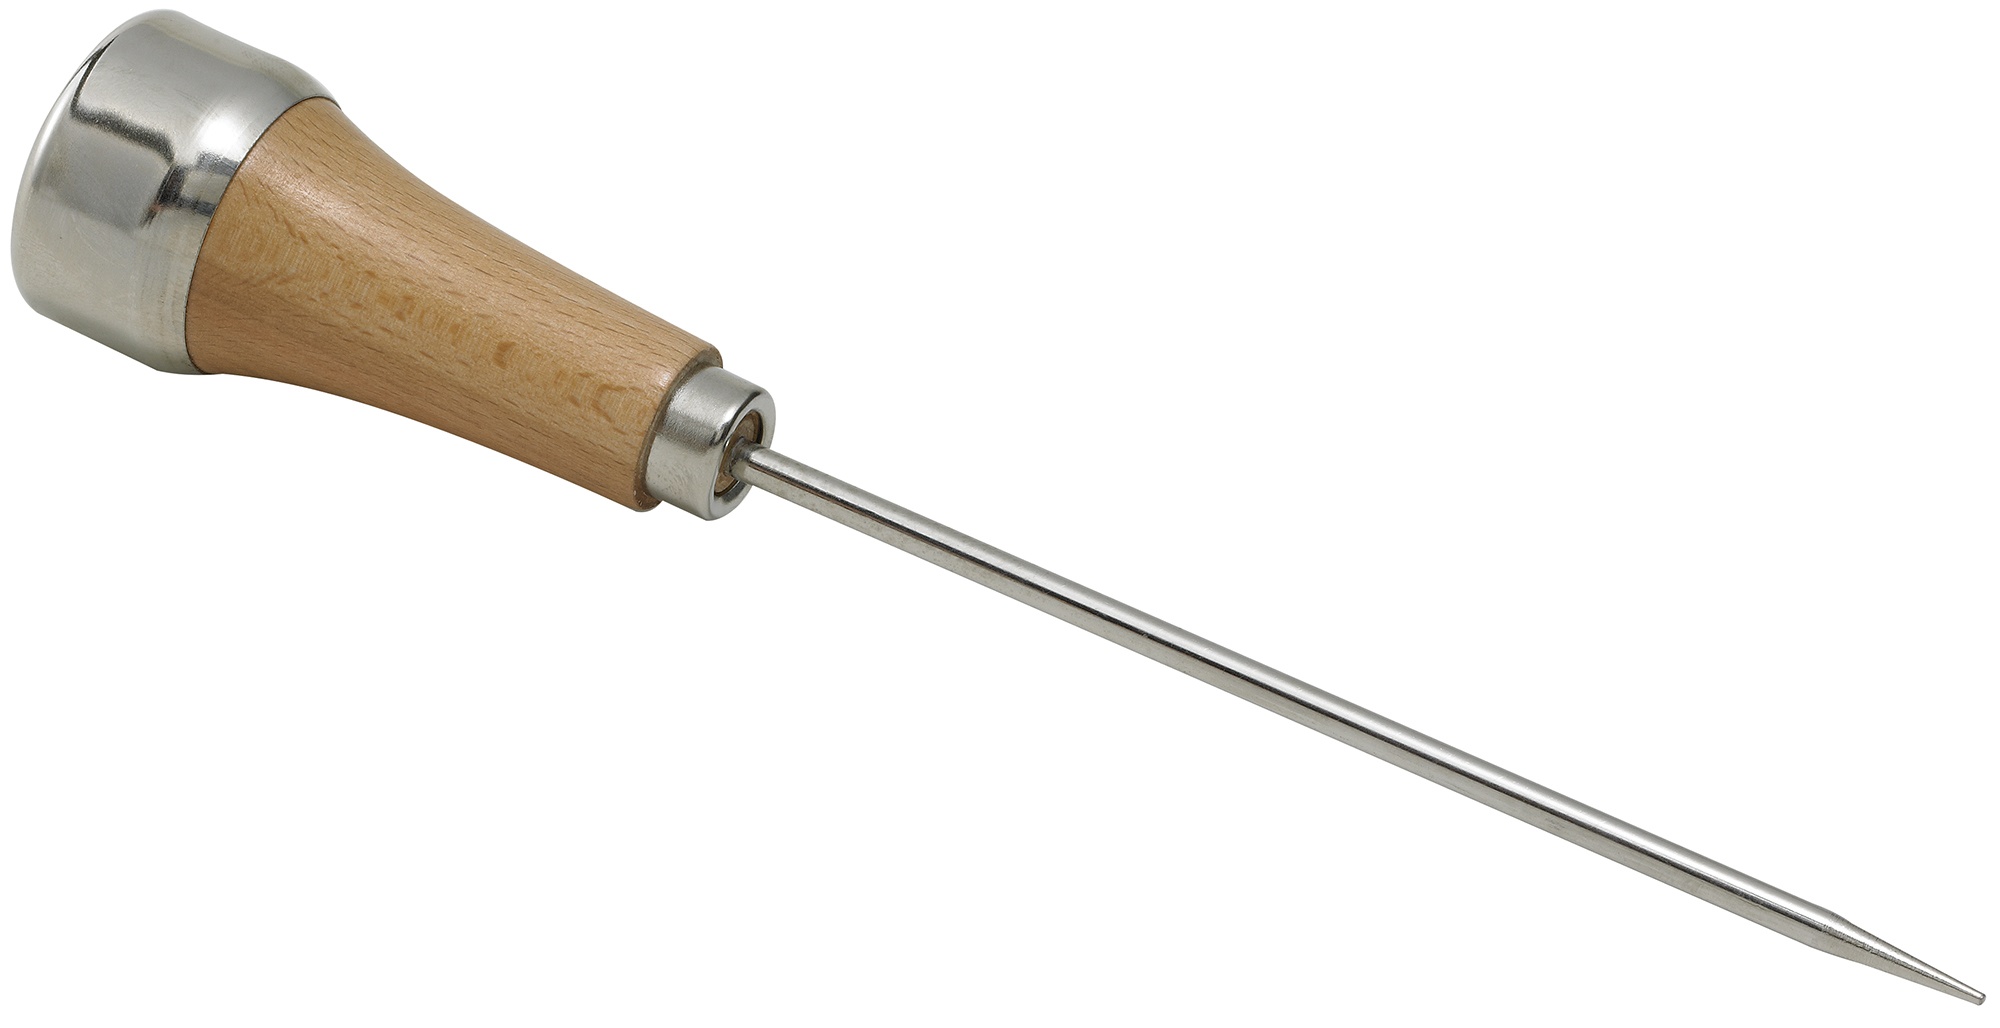
Winco ICH-1 Tempered Steel Ice Pick, Wooden Handle
Brand: Winco
Category: Home & Garden > Kitchen & Dining > Barware > Cocktail Shakers & Tools > Bar Ice Picks